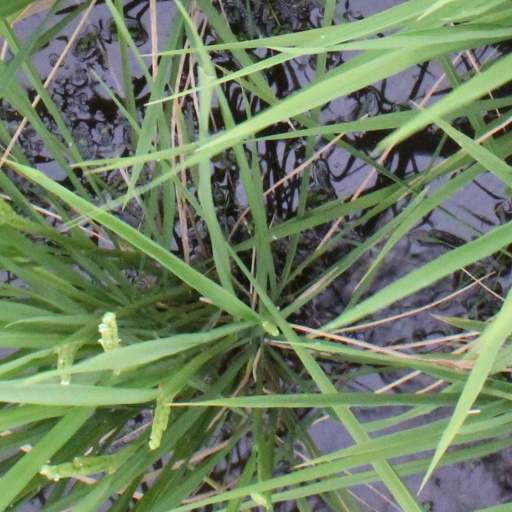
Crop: rice